Tarhos

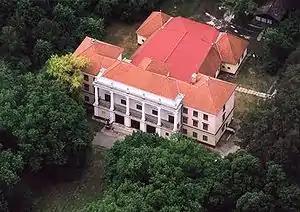
Aerial photography of a palace in Tarhos

The settlement belonged to the municipality to Békés until 1954 when it became a village in the district with an independent council, from 1974 it became a completely independent village.